Question: Please indicate a possible affordance area of surfboard that can be used for carrying
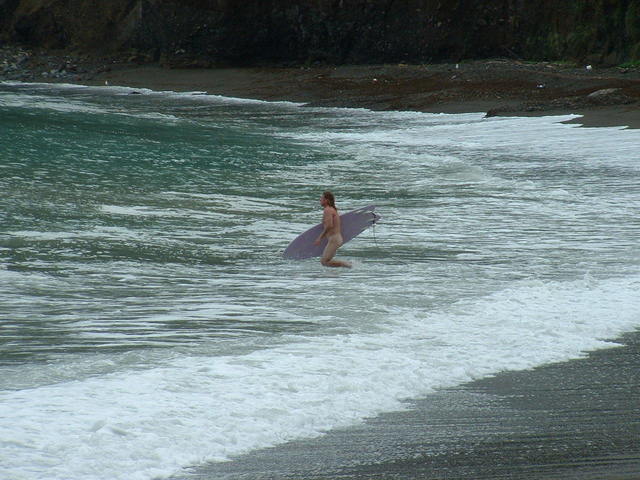
Answer: [277.5, 208, 382.5, 263]